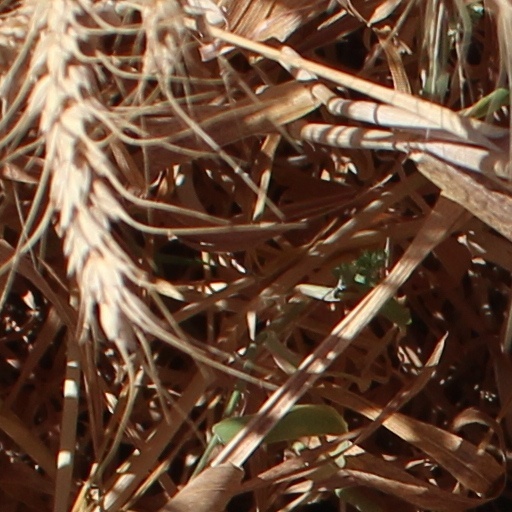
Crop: wheat